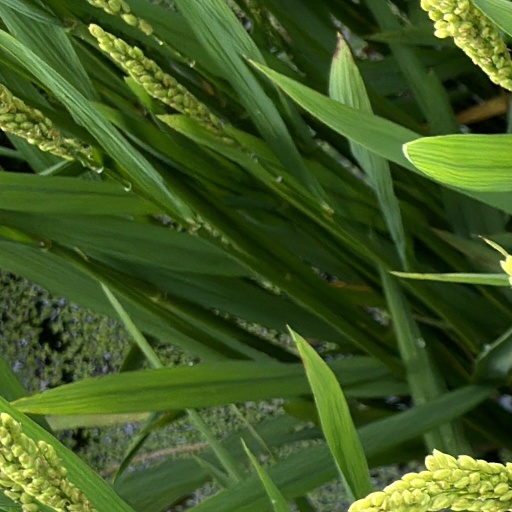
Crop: rice